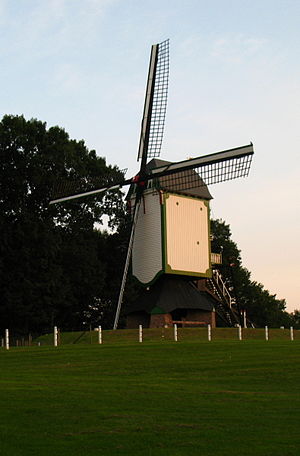
Roerdalen / Galleri
Roerdalen er en kommune og en by, beliggende i den sydlige provins Limburg i Nederlandene. Kommunens areal er på 93,84 km², og indbyggertallet er på 20.675 pr. 1. april 2016.